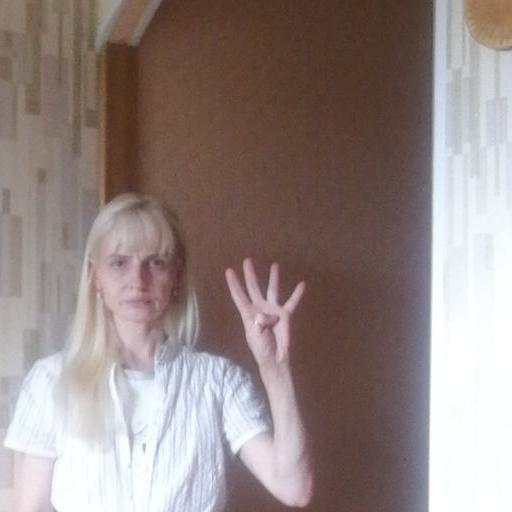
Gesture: four